Ramat Aviv Gimel

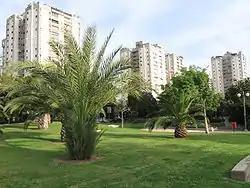
Ramat Aviv Gimel

Ramat Aviv Gimel is a residential neighborhood in northwest Tel Aviv, Israel.